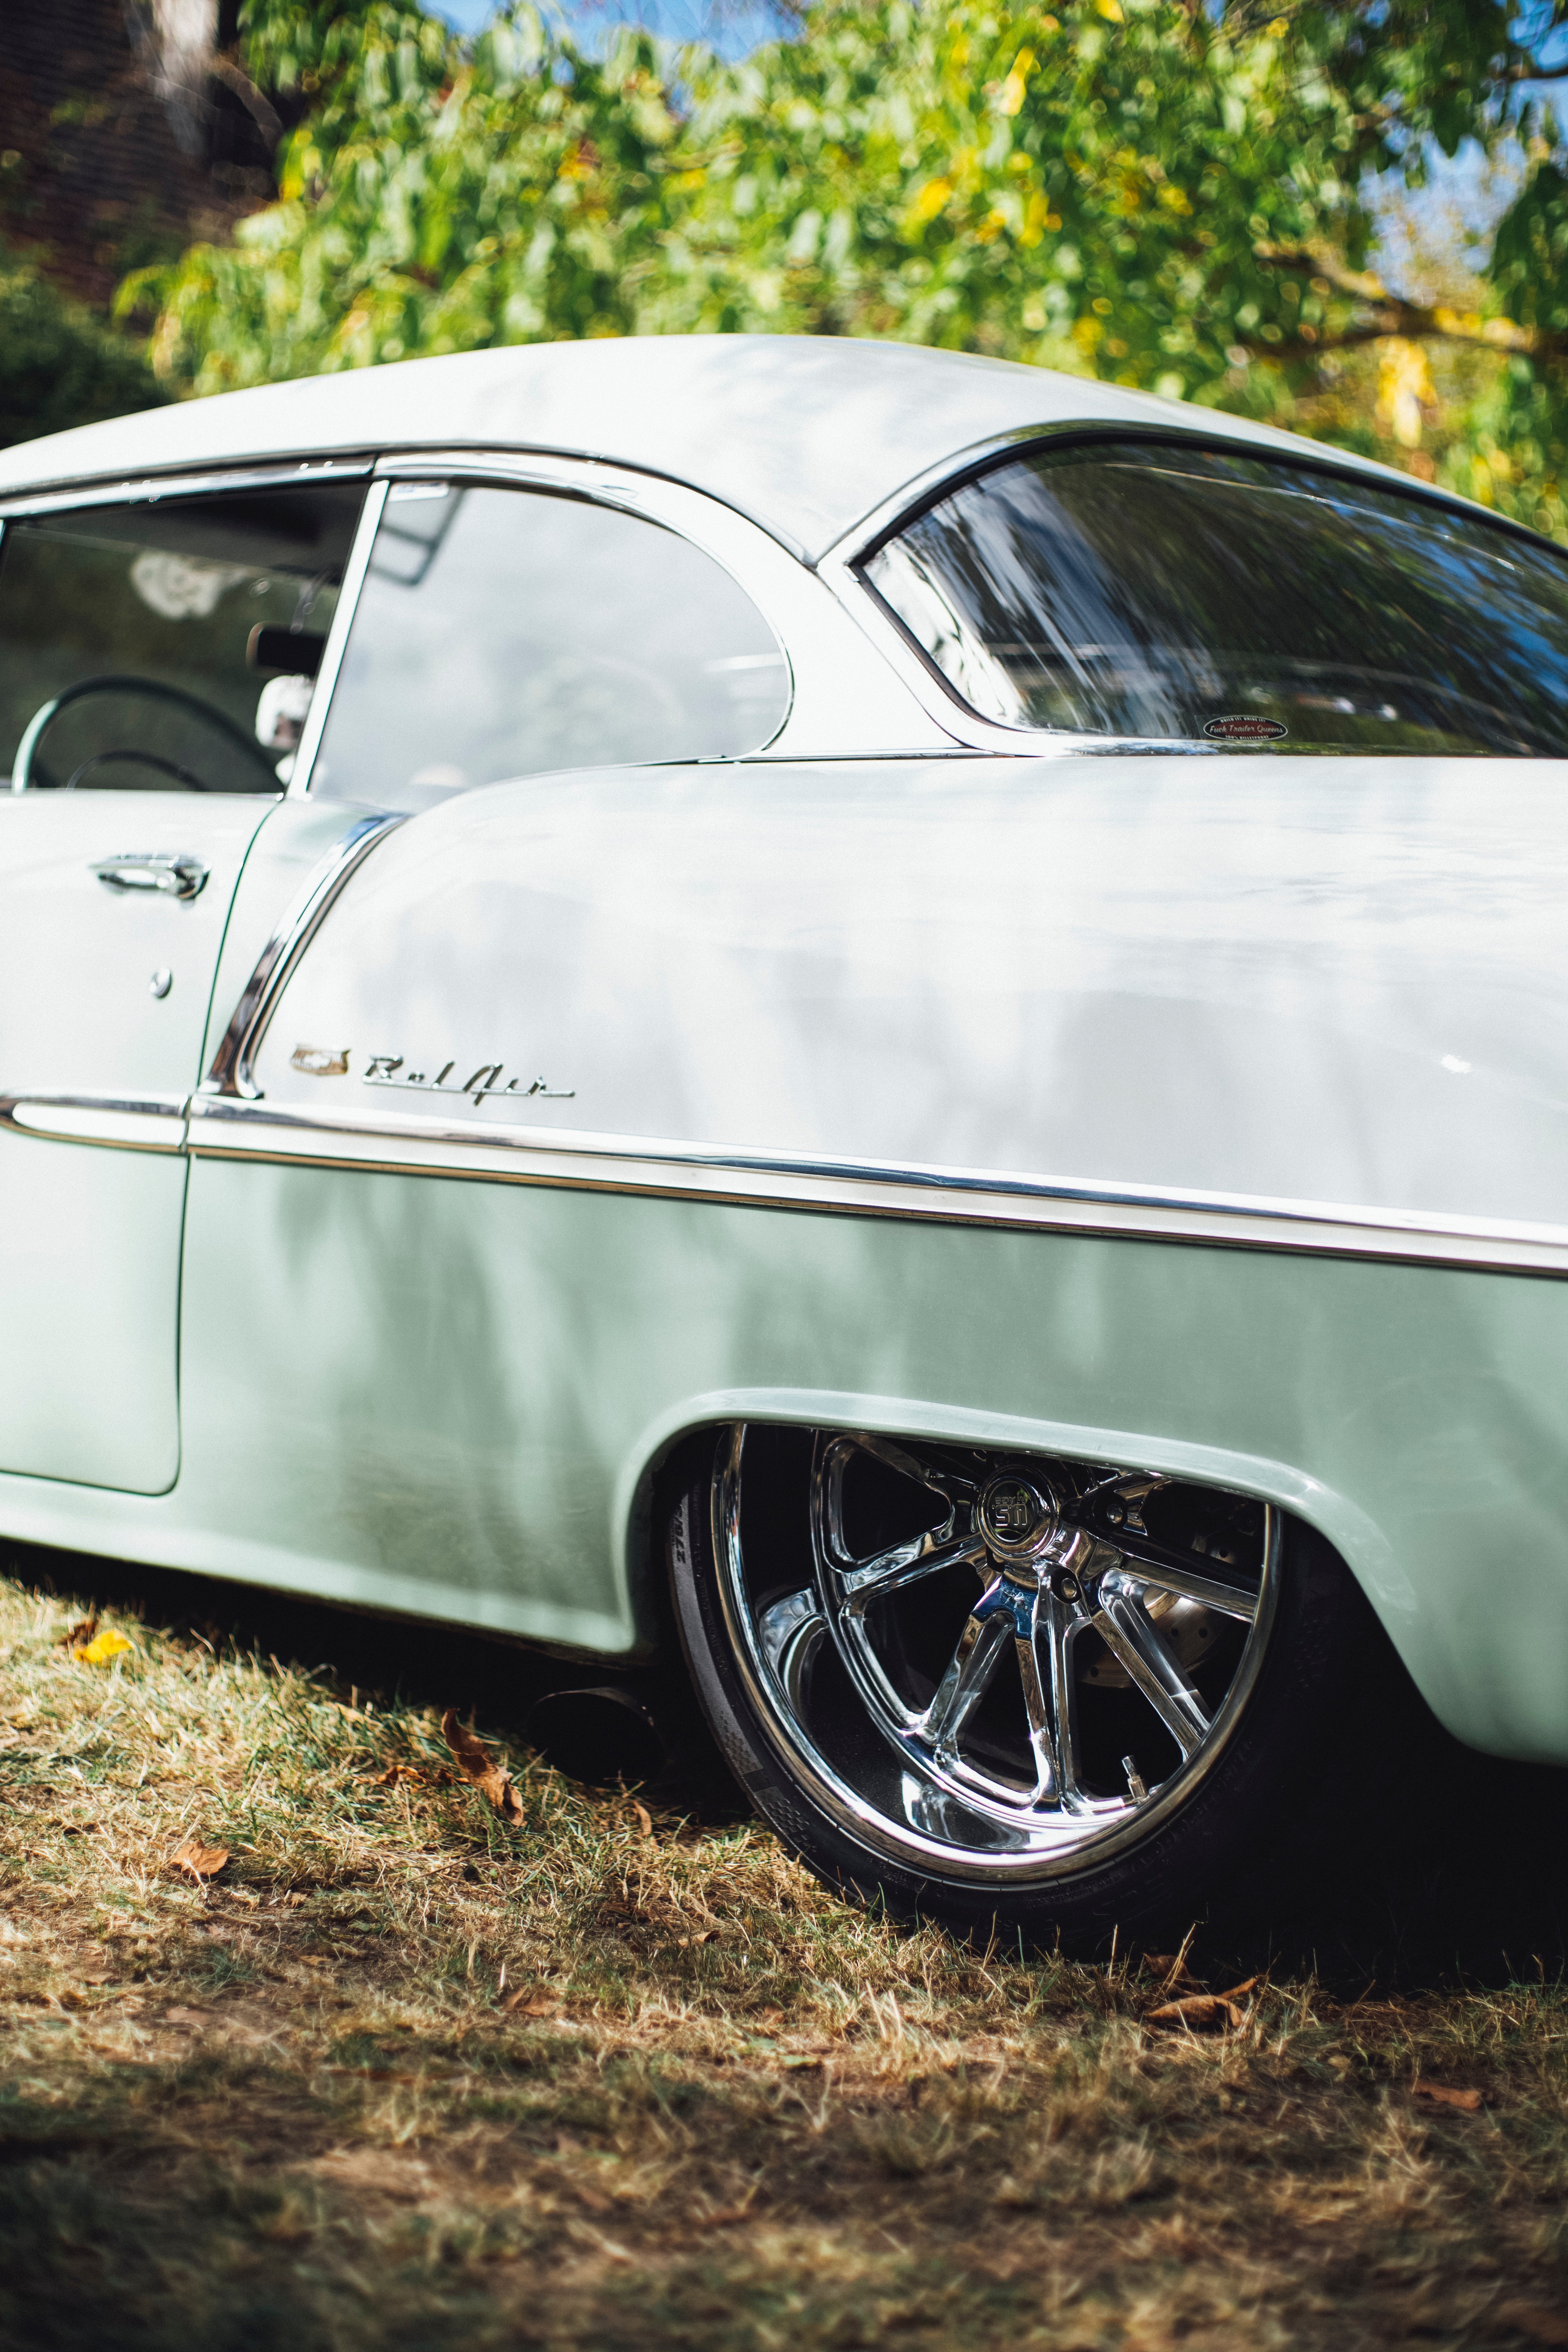
land vehicle, vehicle, car, motor vehicle, wheel, classic, automotive design, automotive exterior, classic car, automotive wheel system, vehicle door, full size car, bumper, auto part, hardtop, rim, custom car, sedan, automotive lighting, headlamp, coupe, vintage car, muscle car, antique car